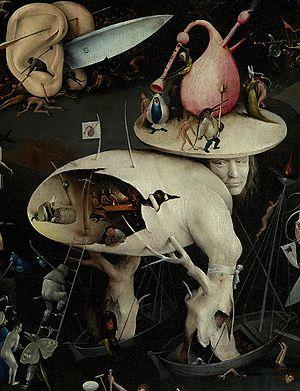
L'Homme-arbre est un dessin de Jérôme Bosch conservé dans la collection graphique de l'Albertina de Vienne.
Le Jardin des délices est une peinture à l'huile sur bois du peintre néerlandais Jérôme Bosch, appartenant à la période des primitifs flamands. L'œuvre est structurée en triptyque, format souvent utilisé par les peintres du début du XVᵉ siècle jusqu'au début du XVIIᵉ siècle dans la partie septentrionale de l'Europe. Elle est le plus souvent datée de 1494 à 1505, bien que des chercheurs en avancent la création jusqu'aux années 1480.